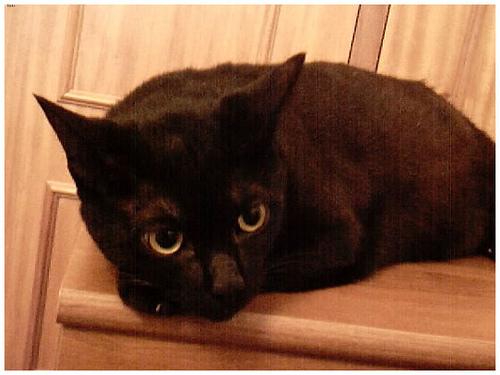
Breed: Bombay